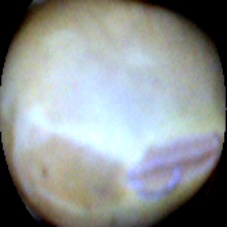
Label: Intact